JBL Paragon

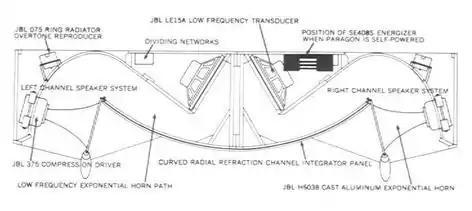
horizontal cross section of a Paragon unit, with labels showing the individual components

The JBL D44000 Paragon is a one-piece stereo loudspeaker created by JBL that was introduced in 1957 and discontinued in 1983; its production run was the longest of any JBL speaker. At its launch, the Paragon was the most expensive domestic loudspeaker on the market.